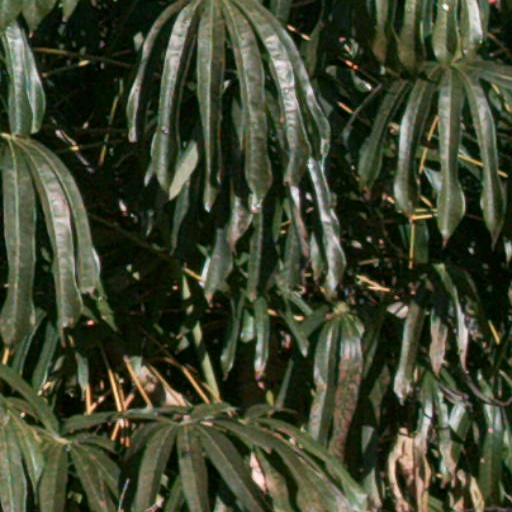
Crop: cassava